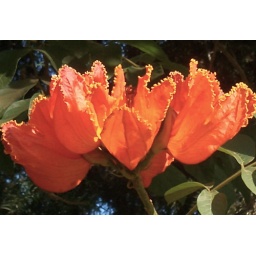
saw this tree in flower at the san diego wild animal park this weekend